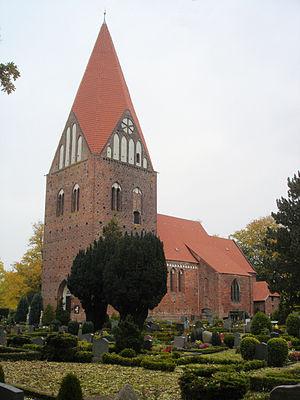
Gägelow est une commune de l'arrondissement du Mecklembourg-du-Nord-Ouest, en Mecklembourg-Poméranie-Occidentale, Allemagne. La mer Baltique n'est qu'à quelques dizaines de kilomètres.